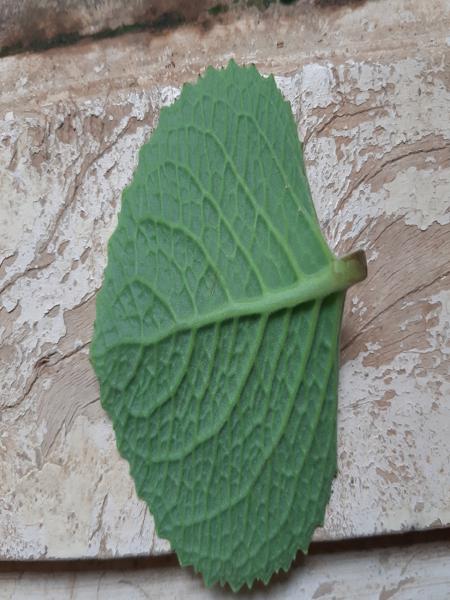
Plant: Doddpathre